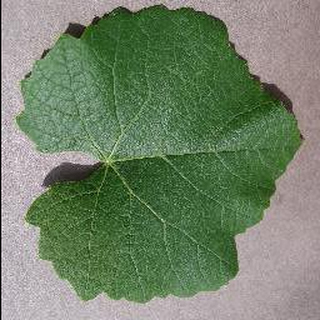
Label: healthy_grape